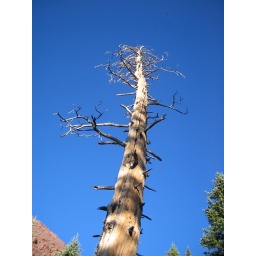
Dead Lodgepole Pine Tree against a perfect blue sky at 11,000 ft elevation in high Uinta Mountains wilderness area.